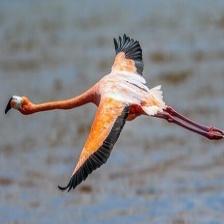
Species: AMERICAN FLAMINGO
Scientific name: PHOENICOPTERUS RUBER